Newcomb ball

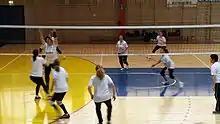
A game of Newcomb ball in action, 2015

Today Newcomb ball is not widely played on a competitive basis, but remains a popular game for people with limited athletic ability or those with certain disabilities or as a simple introduction to volleyball. It has also become popularized in many northern New England summer camps such as Windham Tolland 4H camp in Connecticut. The sport teaches children the fundamentals of volleyball and is beneficial in promoting the development of hand-eye coordination and motor skills. There is evidence of the game being played in the United States, Canada, Mexico, China, Argentina, Australia. and Israel.